Fugalei

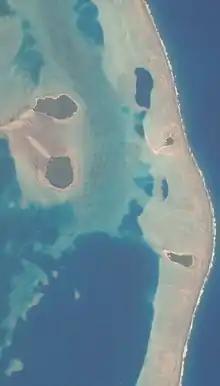
Space view of the Wallis island lagoon including Fugalei

Fugalei is an islet of Wallis and Futuna. It is located off the east coast of Mata-Utu, Wallis Island.